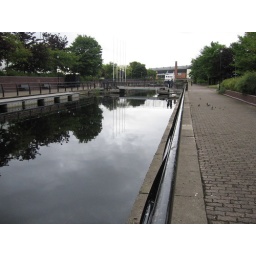
The best fish and chips in Clydebank come from a fake boat sitting in a manmade rubbish filled thoroighfare. Go figure.